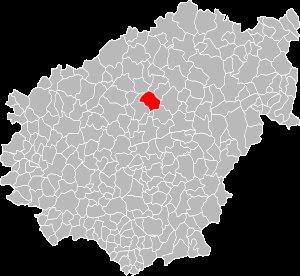
Chaumeil est une commune française située dans le département de la Corrèze en région Nouvelle-Aquitaine.